History of Roman and Byzantine domes

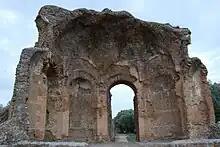
Ruins in the Piazza D'Oro at Hadrian's Villa

The Pantheon in Rome, completed by Emperor Hadrian as part of the Baths of Agrippa, has the most famous, best preserved, and largest Roman dome. Its diameter was more than twice as wide as any known earlier dome. The dome of the Pantheon is unreinforced concrete spanning and resting on a circular wall, or rotunda, thick. This rotunda, made of brick-faced concrete, contains a large number of relieving arches and voids. Seven interior niches and the entrance way divide the wall structurally into eight virtually independent piers. These openings and additional voids account for a quarter of the rotunda wall's volume. The only opening in the dome is the brick-lined oculus at the top, in diameter, that provides light and ventilation for the interior. The shallow coffering in the dome accounts for a less than five percent reduction in the dome's mass, and is mostly decorative. The aggregate material hand-placed in the concrete is heaviest at the base of the dome and changes to lighter materials as the height increases, dramatically reducing the stresses in the finished structure.